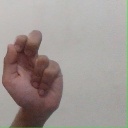
अक्षर: ढ